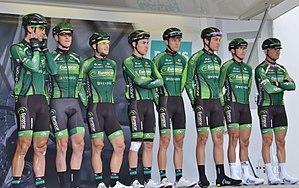
Europcar au départ du Paris-Tour 2014
L'équipe cycliste Total Direct Énergie est une équipe française de cyclisme professionnel sur route ayant le statut d'UCI ProTeam. La formation est dirigée par l'ancien coureur professionnel Jean-René Bernaudeau, fondateur de la structure Vendée U en 1991 dont sont issus plusieurs membres de l'équipe.